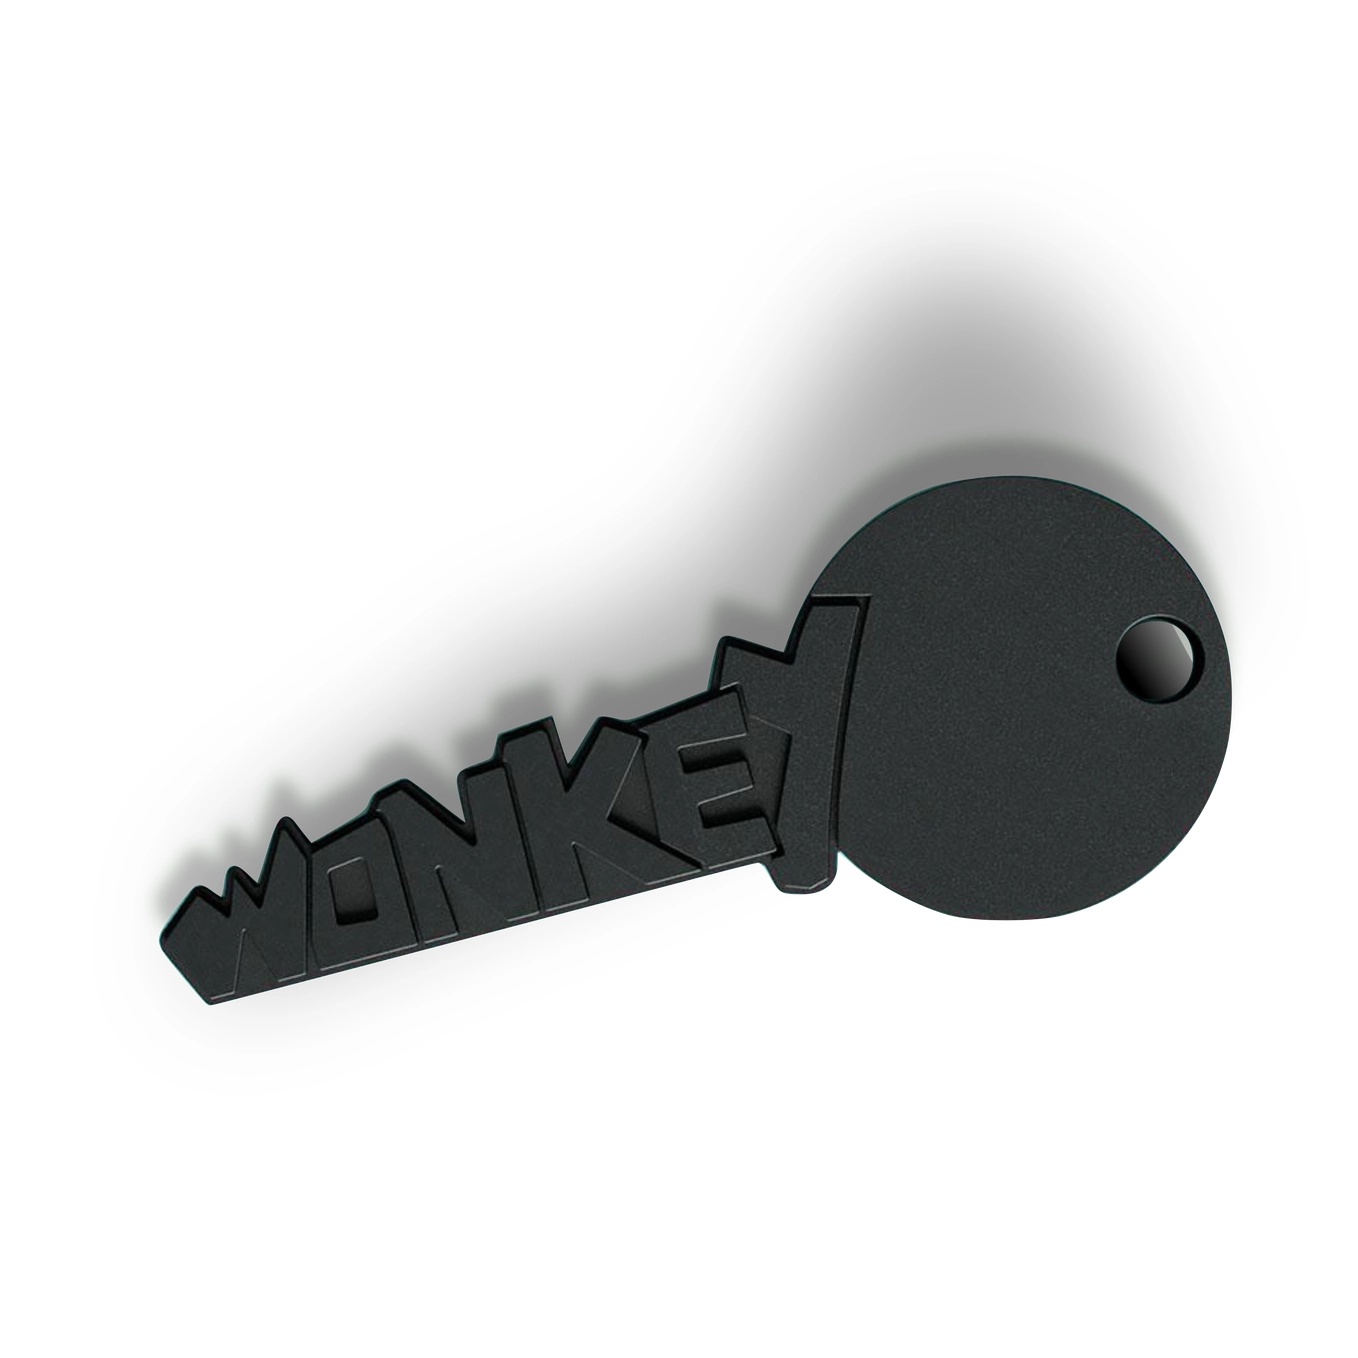
Wonkey for Wobbly Tables
How frustrating is it, sitting down to dinner out at a wobbly table? The solution is now on hand with the WonKey. Unlike the other keys on your keychain, this WonKey unlocks the secret of stable tables: simply unhook the high-grip silicone WonKey from your keys and slip it under the table leg. Just don’t forget to grab it when you leave! The brilliant wobbly table fixer is durable and lightweight, and makes an excellent Father’s Day gift, stocking stuffer or gift for a friend who will become an absolute legend. The WonKey keychain is part of the novelty gifts collection from UK based brand Pikkii, which also produces high quality games and puzzles, home accents, and different gifts such as self watering plant pots and craft kits. The wholesale gifts are packaged sustainably where possible, with a fast fulfilment time getting stock to your shelves when you need it.
Brand: Pikkii USA
Category: Home & Garden > Kitchen & Dining > Tableware > Tablecloth Clips & Weights